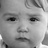
Emotion: neutral